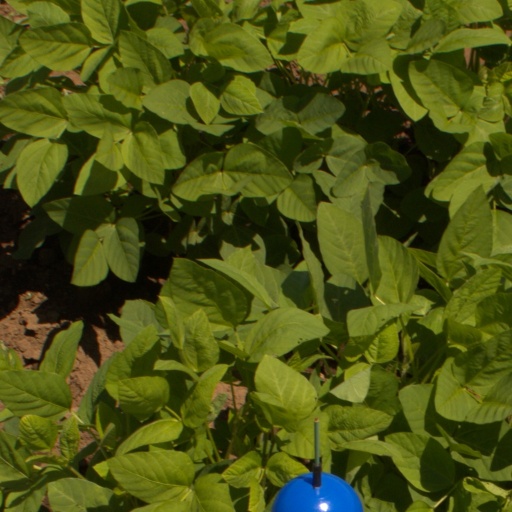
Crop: soybean